List of Dutch discoveries

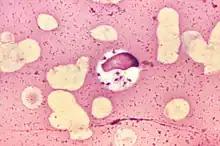
"Leishmania donovani", (a species of protozoa) in a bone marrow cell

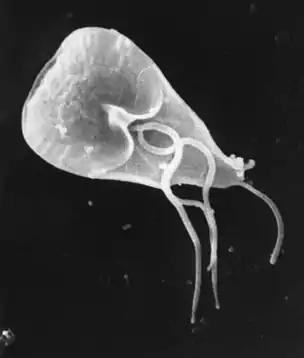
"Giardia" trophozoite, SEM. The trophozoite form of Giardia was first observed in 1681 by Antonie van Leeuwenhoek in his own diarrhea stools.

Volvox (1700)- Volvox is a genus of chlorophytes, a type of green algae. It forms spherical colonies of up to 50,000 cells. They live in a variety of freshwater habitats, and were first reported by Van Leeuwenhoek in 1700.